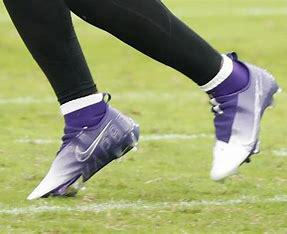
Brand: Nike
Model: Vapor Edge Pro 360 2